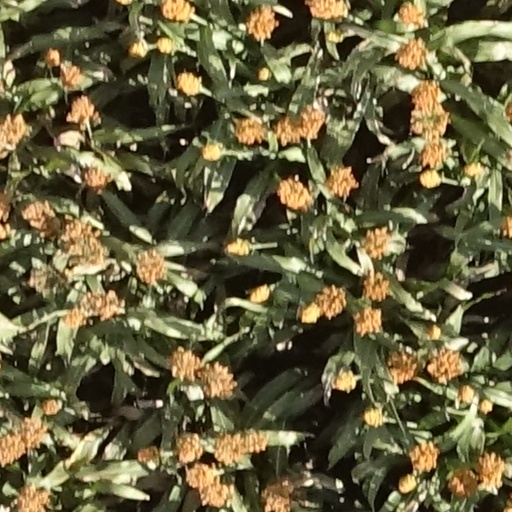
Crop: sorghum